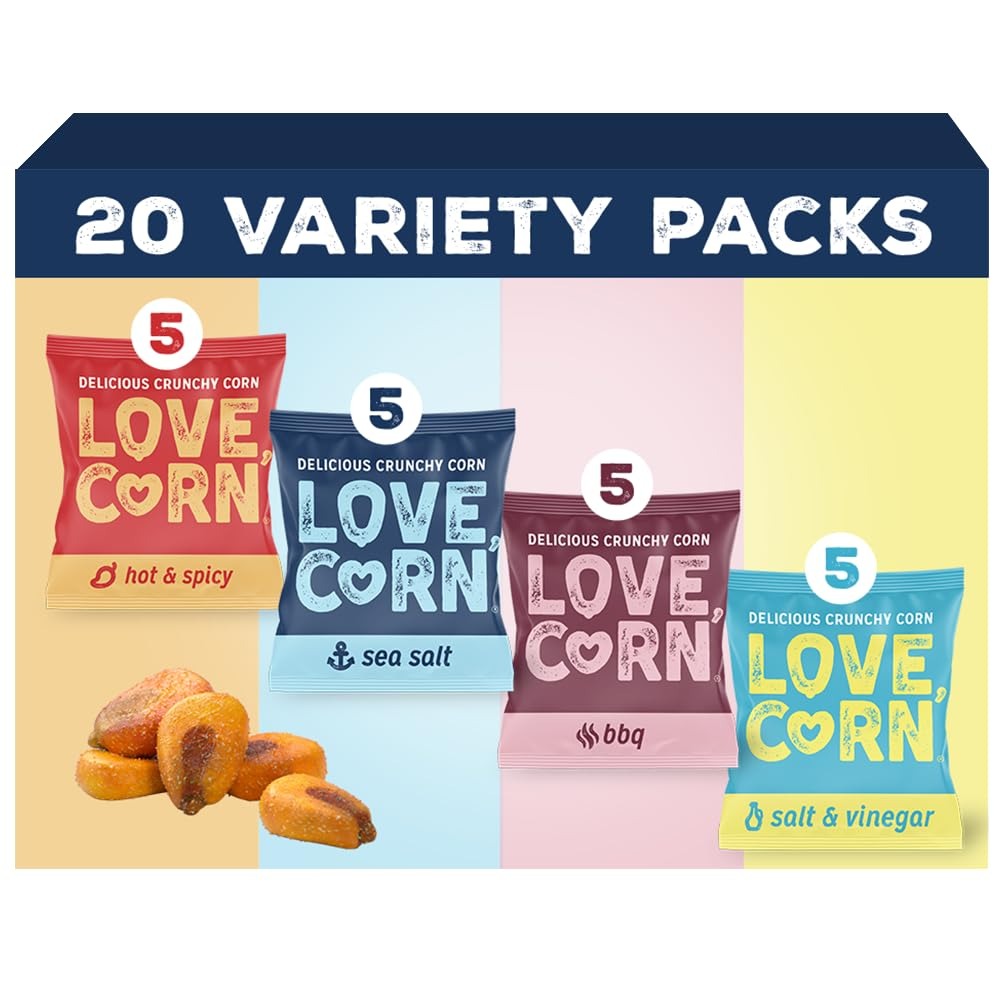
Item Name: LOVE CORN Fab Four - Sea Salt, BBQ, Salt & Vinegar, Hot Spicy 0.7oz x 20 Delicious Crunchy Corn Healthy Family Snacks Gluten Free, Kosher, NON-GMO Alternative for Chips, Nuts, Crackers Pretzels
Bullet Point 1: DELICIOUS CRUNCHY CORN: A better-for-you gluten free, savory snack made with simple ingredients, bold flavors, and a perfect crunch. A great swap for chips, nuts, pretzels, crackers, popcorn, corn nuts & other plant based salty snacks. “Your New Favorite Snack!”
Bullet Point 2: SIMPLE INGREDIENTS: Made with whole crunchy corn kernels (straight from the cob) with simple ingredients. Let’s be honest, sometimes less is more!
Bullet Point 3: SUITABLE FOR ALL DIETS: A low calorie, low sugar, NON-GMO, kosher, gluten free & vegan certified plant-based snack. Inspired by Mediterranean and South American diets, this roasted corn snack is “delicioso!”
Bullet Point 4: LUNCHBOX LOVE: A fan favorite amongst busy adults, snack-loving kids and picky little eaters! Perfect for on-the-go commuters, lunchbox snacks, after sports, road trips, office snacks, and anytime you need snacks on the go.. “Kids Love, Parent Approved!”
Bullet Point 5: ENTERTAINING & CRUNCHY TOPPER: Add some LOVE to your next party - pairs perfectly with beer, wine or your favorite beverage. Your movie night snacks are officially set! Sprinkle on salads or soups as a substitute for croutons. Add some crunch to your cheese or charcuterie board. The “Crunchiest Snack Ever!”
Bullet Point 6: WHAT’S YOUR FLAVOR?: Enjoy Classic Sea Salt, Cheezy, BBQ, Salt & Vinegar or Hot & Spicy. Everyone has a favorite - what will yours be? Ideal as a gift for friends & family or for crunching on your own. There’s no judgment here.
Bullet Point 7: WHAT’S YOUR FLAVOR?: From Classic Sea Salt to Hot & Spicy, there’s a flavor for everyone. Whether you’re gifting a snack variety pack or enjoying your own, there’s no wrong way to crunch LOVE CORN.
Product Description: LOVE CORN is the first delicious crunchy corn snack made with simple ingredients and bold flavors for a delicious alternative to chips! These crunchy & delicious snacks are as simple as they get and perfect for on-the-go, packed in a lunchbox, sprinkled on a salad, or paired with a refreshing beverage. We tick all the boxes... plant-based, vegan, Non-GMO, gluten-free & sugar free!
Value: 14.0
Unit: Ounce

Price: 11.39